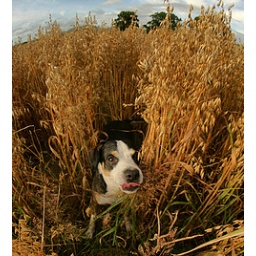
dog in the field